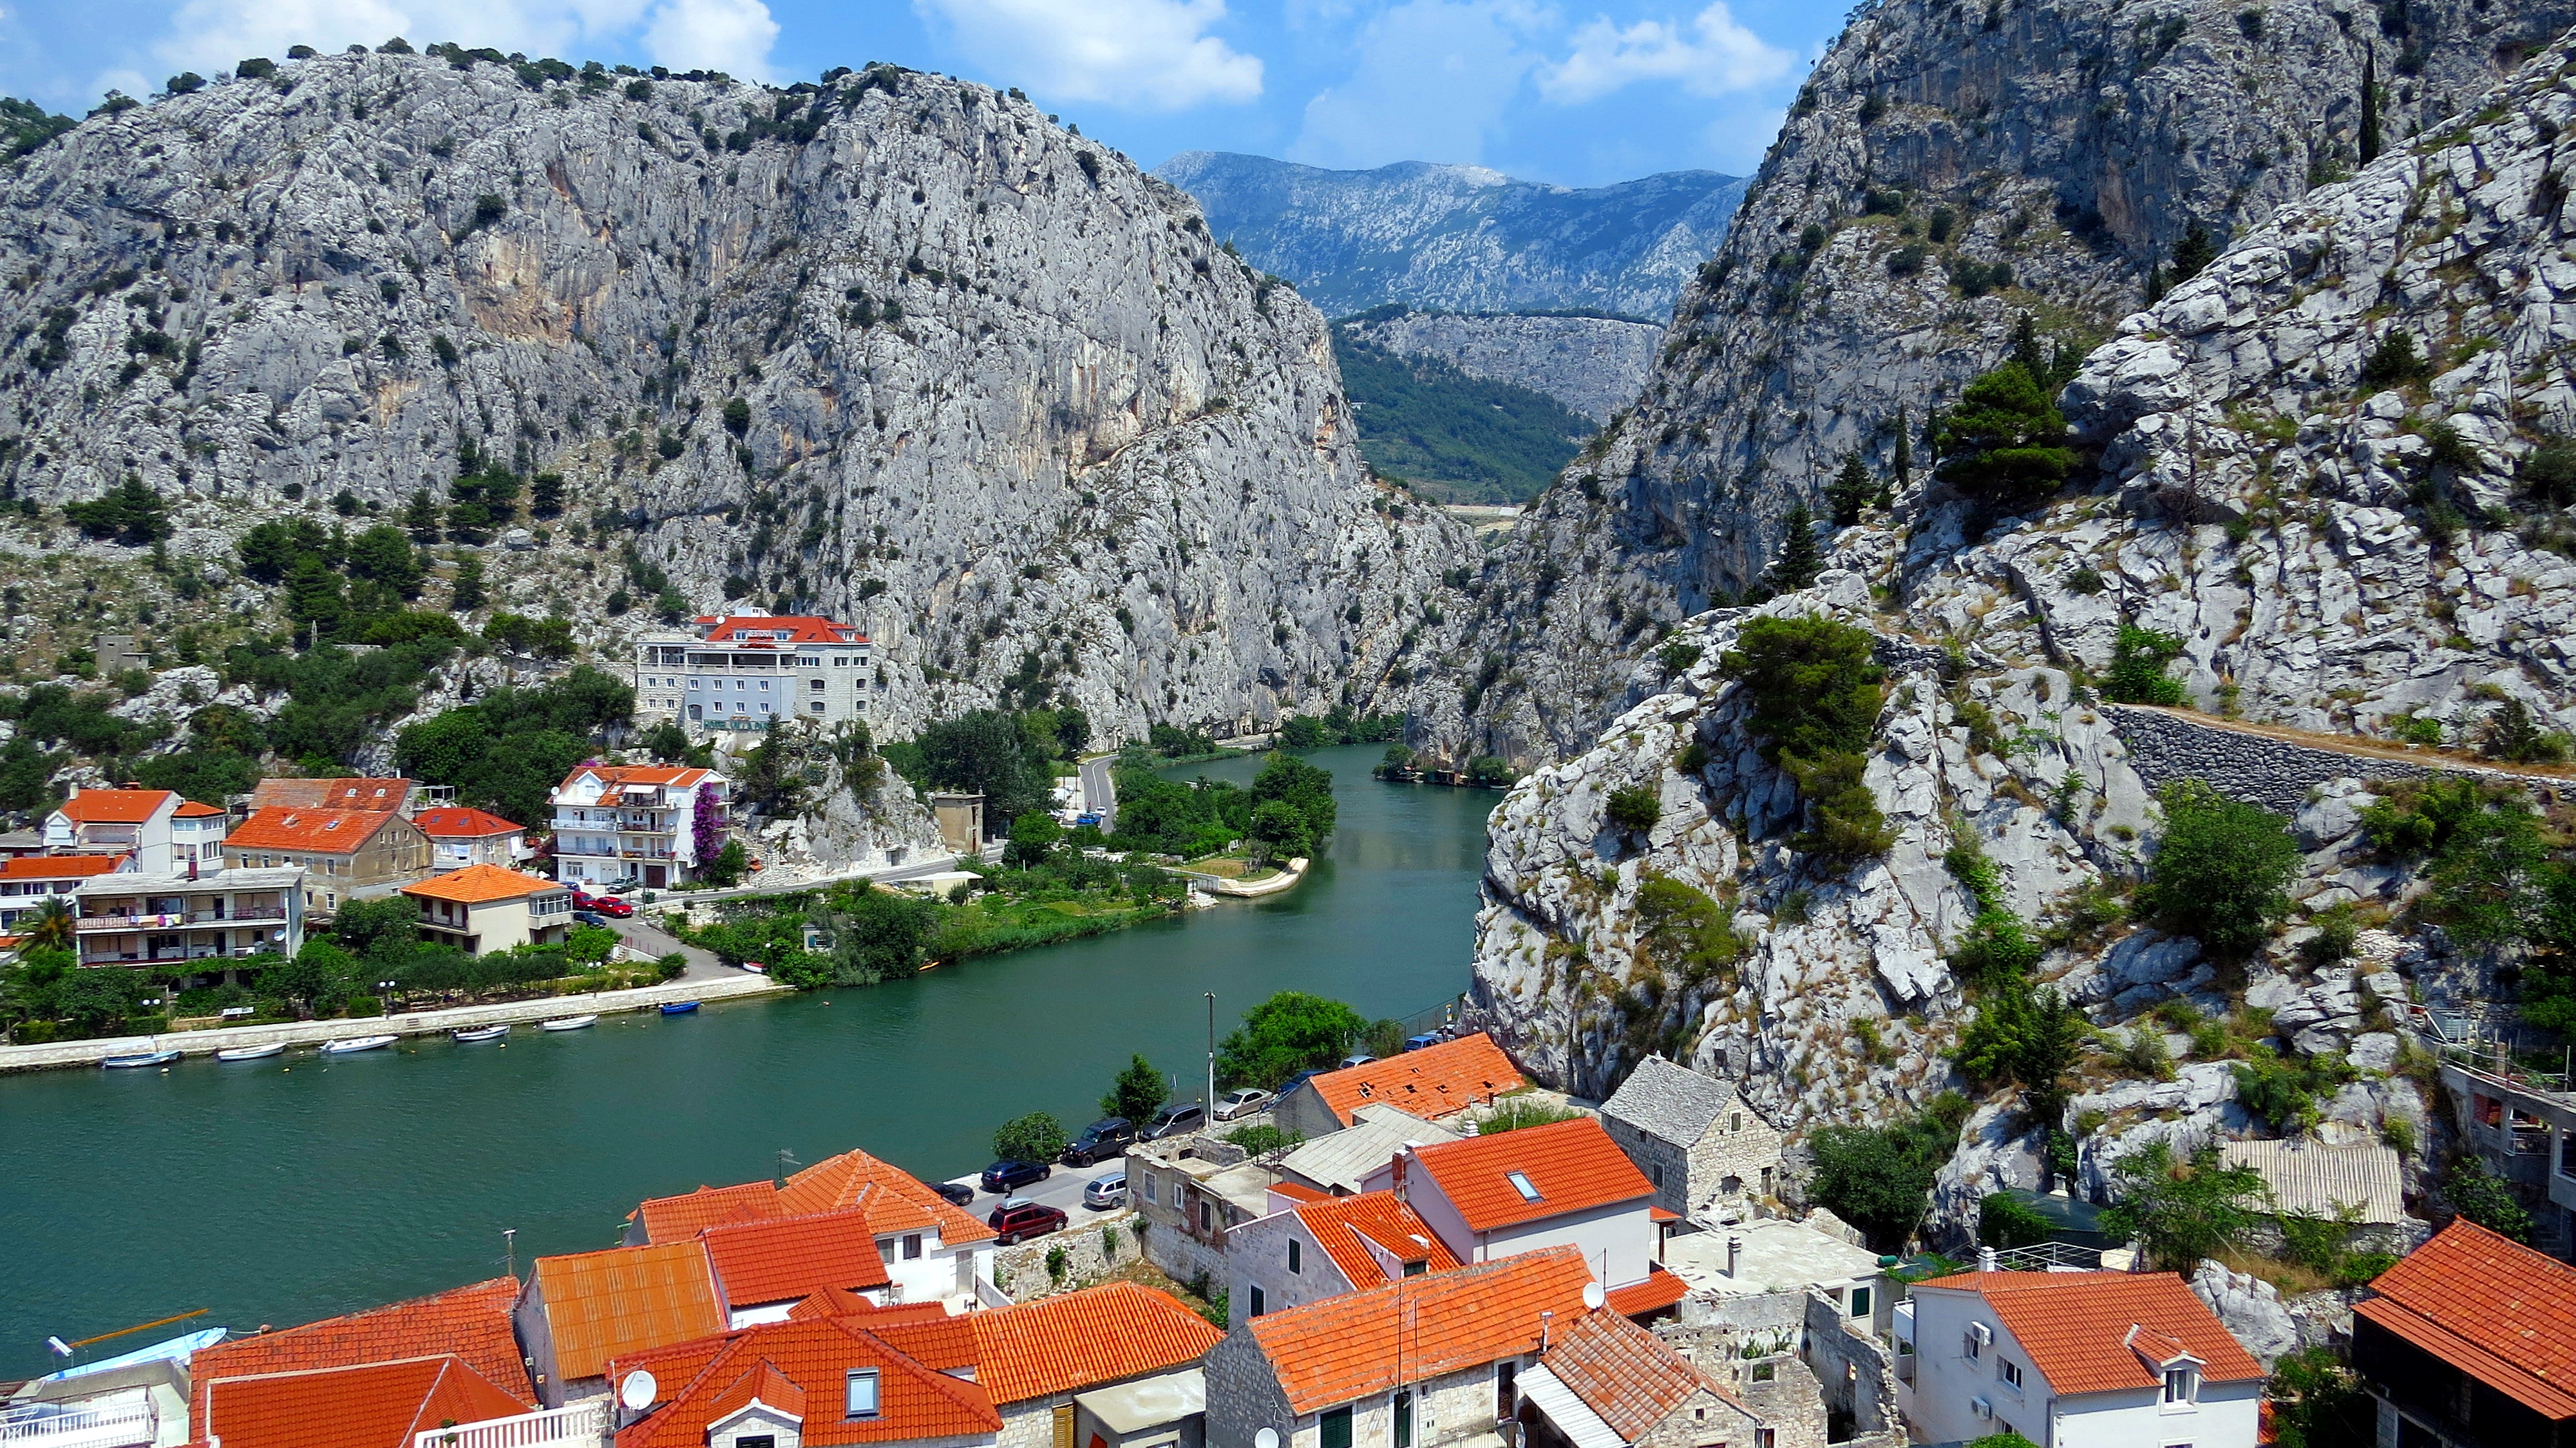
landscape, water, nature, mountain, flower, town, view, river, mountain range, summer, vacation, village, holiday, fjord, rest, tourism, rocks, sunny, croatia, holidays, mountains, alps, houses, the roofs, cottages, cetina river, omis